Accuracy International Arctic Warfare

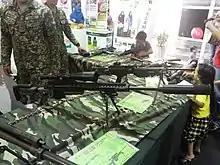
AX308 of the Malaysian Army with a suppressor attached

The AX308 is a stand-alone 7.62×51mm NATO variant. It is chambered in 7.62×51mm NATO/.308 Winchester and has a smaller short action with a bolt diameter of . The AX308 has a 20 MOA forward canted optical rail optimised for long range shooting.